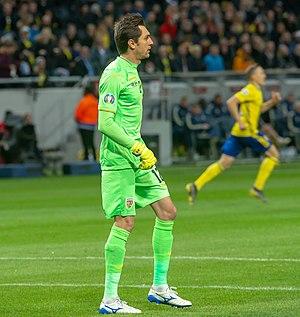
Ciprian Anton Tătărușanu, né le 9 février 1986 à Bucarest, est un footballeur international roumain. Il évolue au poste de gardien de but à l'Olympique lyonnais.